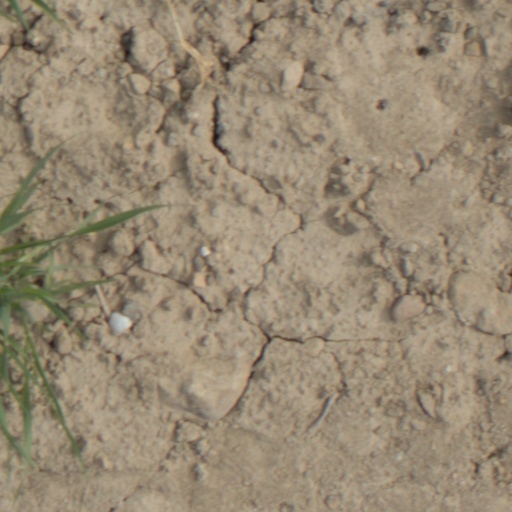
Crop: wheat